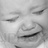
Emotion: sad